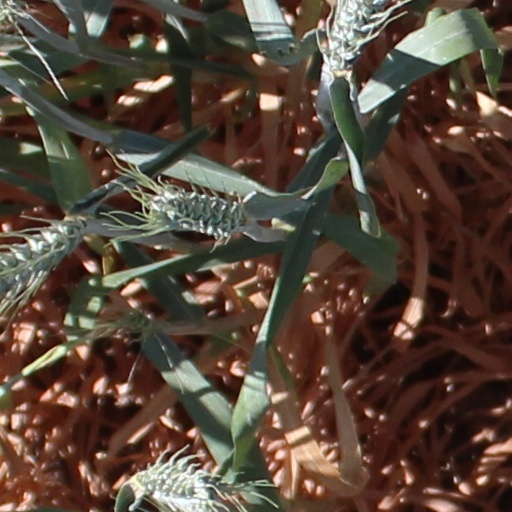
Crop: wheat